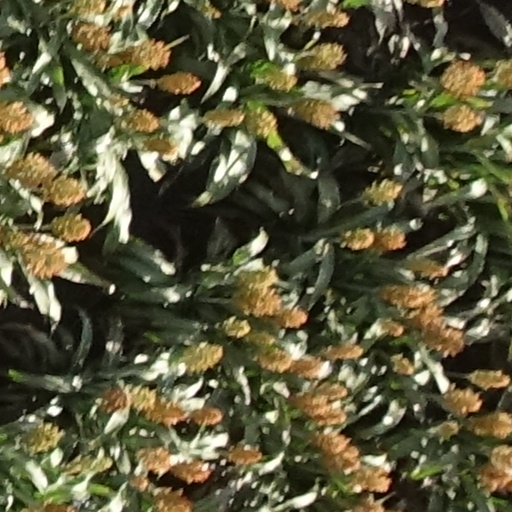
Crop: sorghum